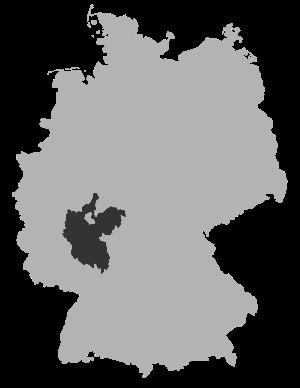
L' Église évangélique en Hesse et Nassau est une église protestante présente dans les Länder allemands de Hesse et de Rhénanie-Palatinat. Il n'y a pas d'évêque et donc pas de la cathédrale. L'une de ses principales églises est l'église Sainte-Catherine de Francfort-sur-le-Main. Elle est membre de l'Église évangélique en Allemagne.